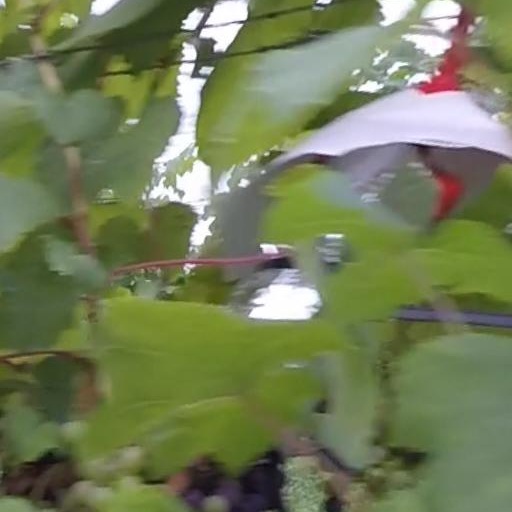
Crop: grape